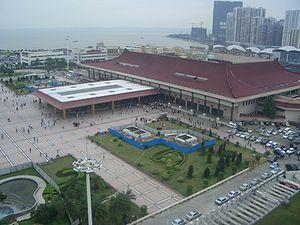
Zhuhai est une ville-préfecture sur la côte sud de la province du Guangdong en Chine, limitrophe de Macao.